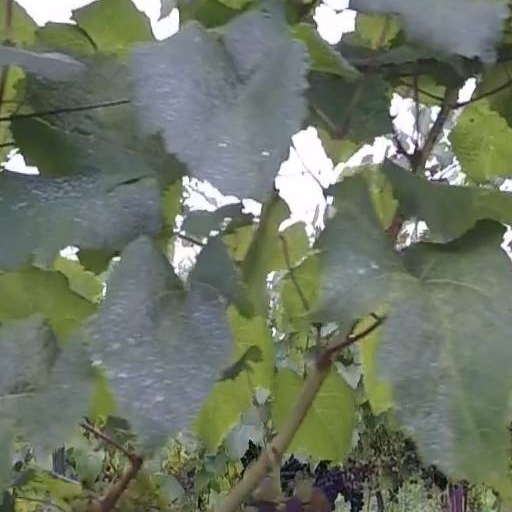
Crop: grape